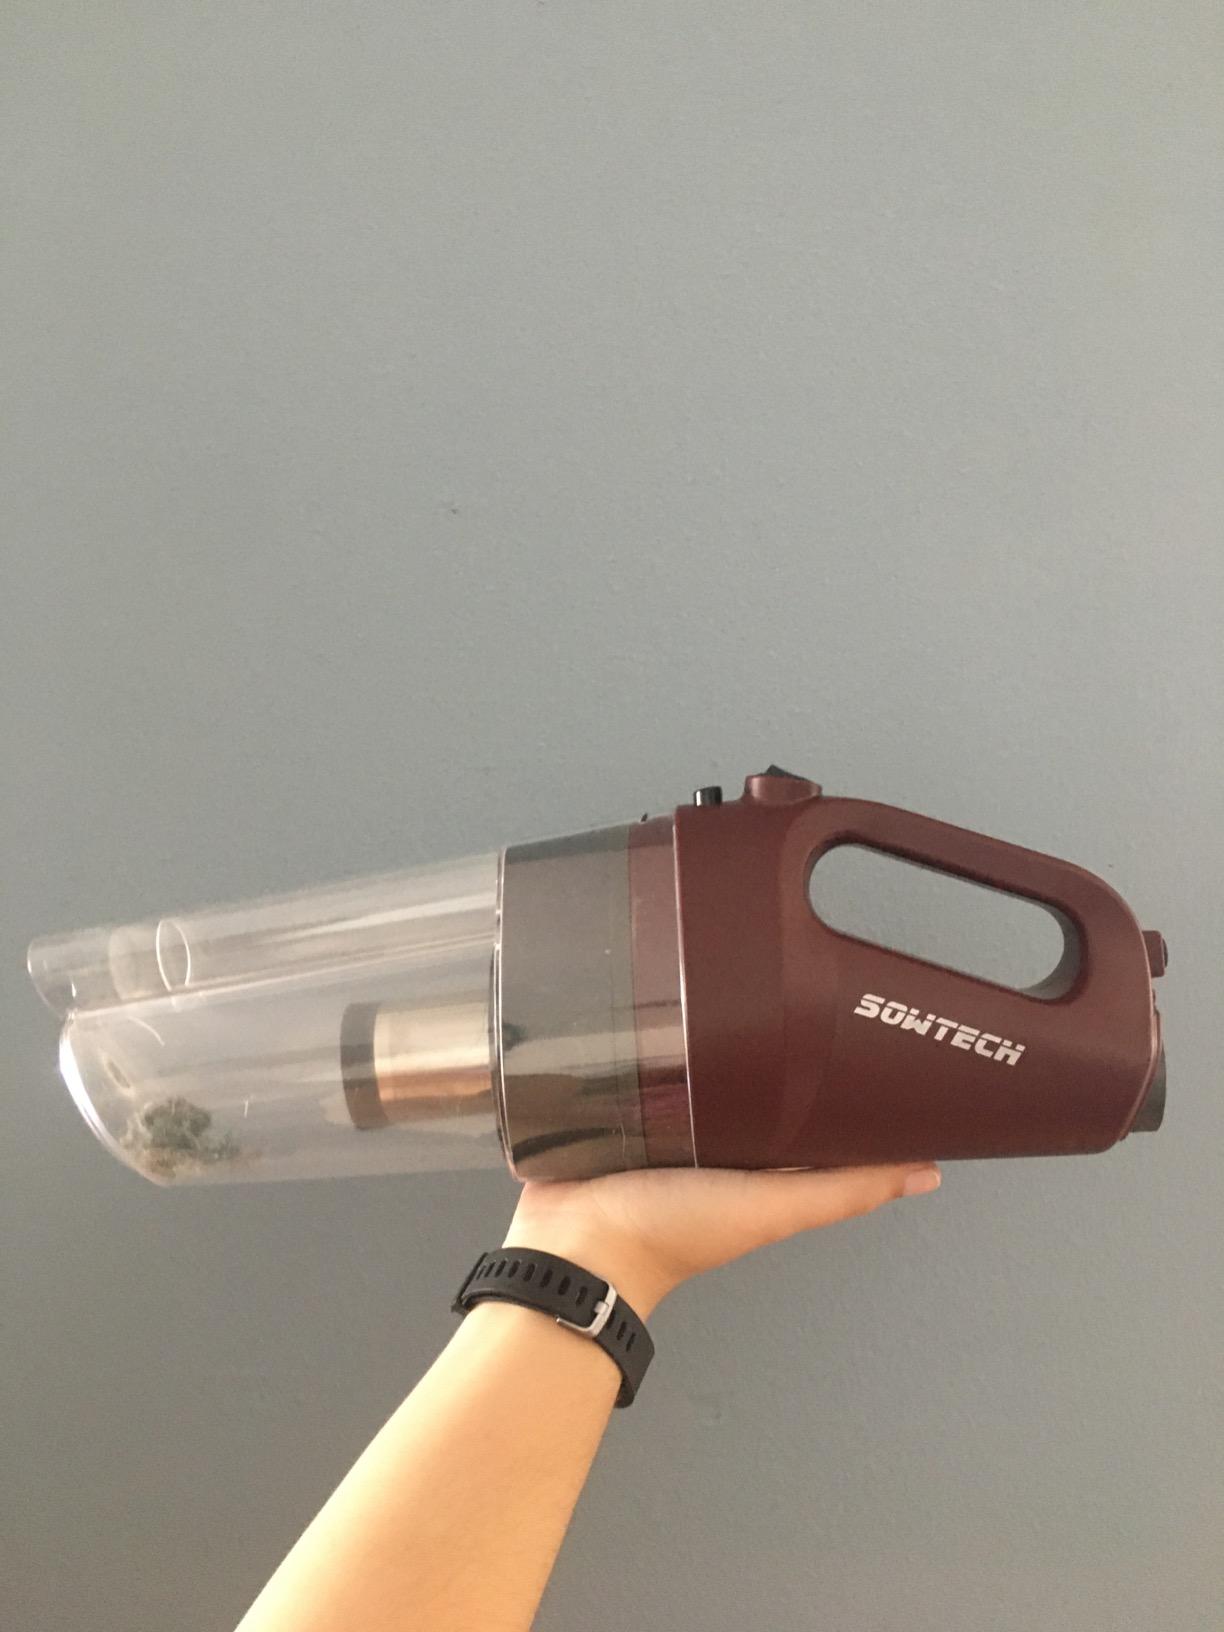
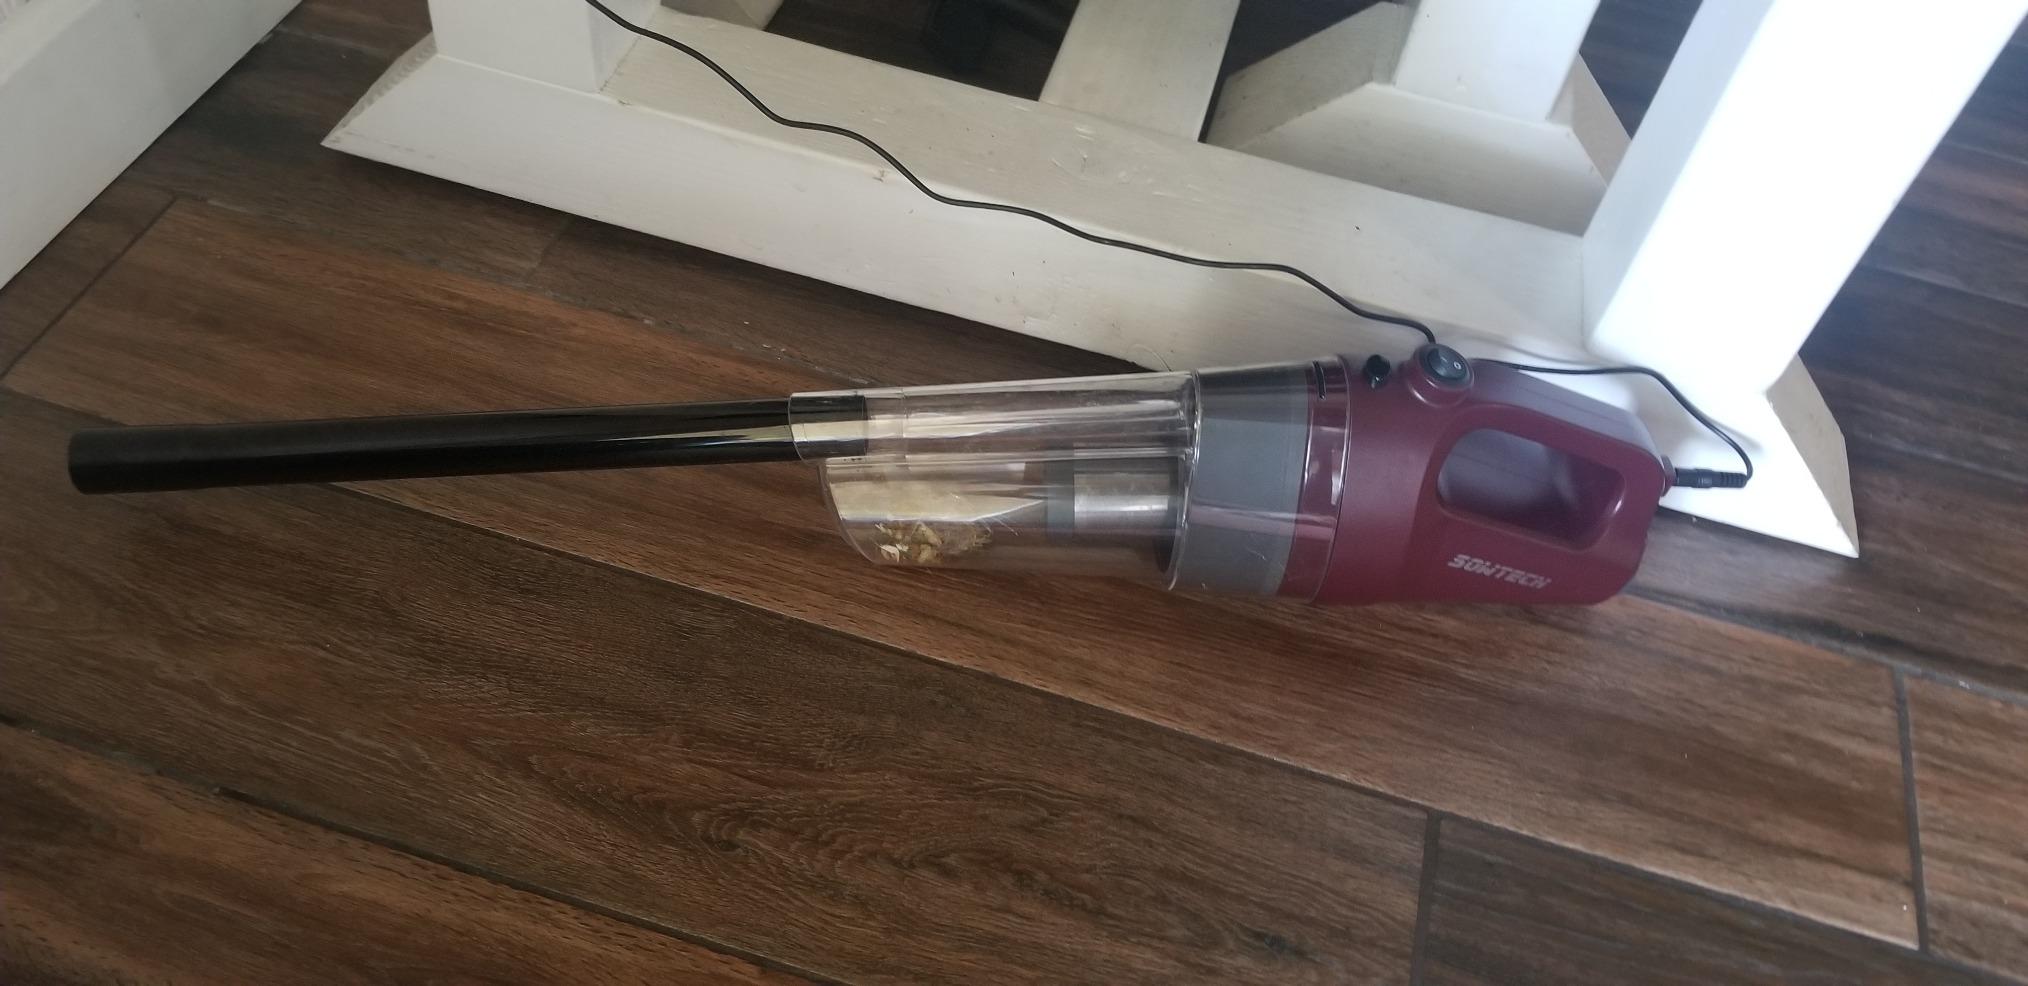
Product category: items_vacuum
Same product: yes